Suzanne Karpelès

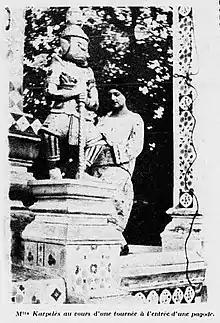
Karpelès, 1932

In 1925 in Phnom Penh, the King of Cambodia made Karpelès the first curator of his newly founded Royal Library. In that position, her first tasks were to collect, classify, preserve and publicize the library's treasures. To expand public knowledge of the library's holdings even more, in 1929, she suggested the establishment of a new institution dedicated to the study of Buddhism. Founded jointly by both Cambodia and Laos in 1930 as the Buddhist Institute of Cambodia, she was named its first secretary-general. The Royal Library of Phnom Penh (now the National Library) and a similar royal library created at the same time in Luang Prabang, Laos, were both charted with very specific missions: to collect and conserve existing texts.